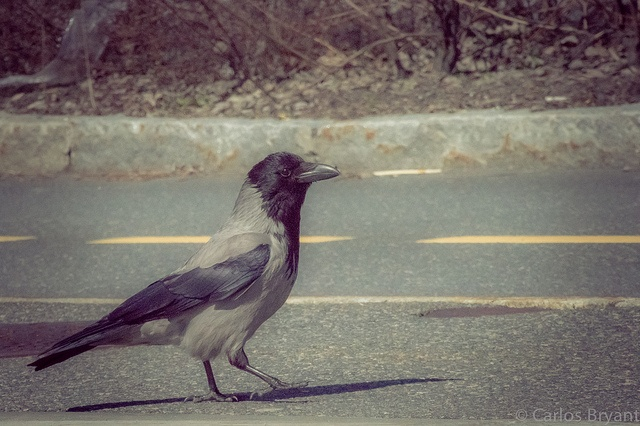
A bird walking on the ground on a road.
Grey and black bird standing on a road alone.
A black and grey bird standing in the street.
A bird walking along a rural road near dirt.
A small bird is on the street by the curb.